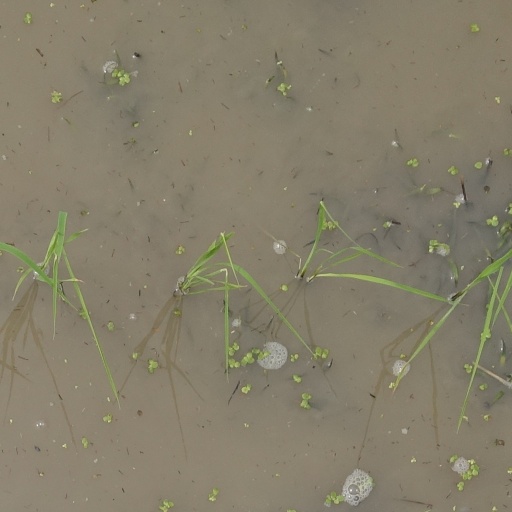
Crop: rice